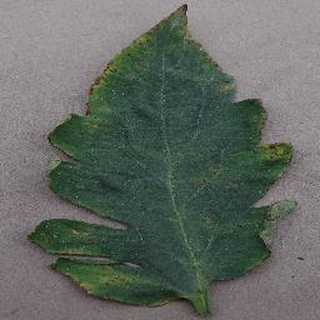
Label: tomato_bacterial_spot